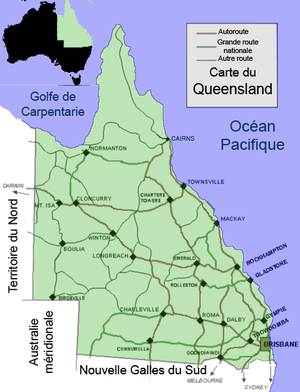
Carte du Queensland
Le Queensland est le deuxième État de l'Australie par la superficie, le troisième par la population. Il se trouve au nord de la Nouvelle-Galles du Sud et à l'est du Territoire du Nord. L’État est bordé par la mer de Corail et l'océan Pacifique.